Jiban Ghoshal

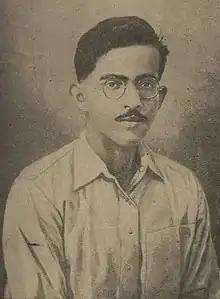
Jibon Ghosal

Jiban Ghoshal alias Makhanlal (26 June 1912 — 1 September 1930) was an Indian independence activist and a member of the armed resistance movement led by "Masterda" Surya Sen, which carried out the Chittagong armoury raid in 1930.